List of Kodomo no Jikan chapters

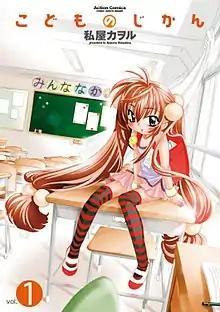
The first volume of "Kodomo no Jikan" as released by Futabasha on December 12, 2005, in Japan

The following is a list of volumes and chapters of the completed Japanese manga series Kodomo no Jikan, written and illustrated by Kaworu Watashiya and published in Japan by Futabasha in the monthly seinen manga magazine "Comic High!". Since serialization began on May 22, 2005, 71 chapters have been collected in ten tankōbon to date. At one point, an English language version of the manga was licensed for distribution in North America by Seven Seas Entertainment under the title "Nymphet", but the Los Angeles–based company ultimately decided not to publish it due to controversies over its content. An anime adaptation of the series — roughly covering the first twenty chapters of the manga, albeit with plot points and scenes lifted from later installments and featuring an original ending — aired on Japanese television between October 12, 2007, and December 28, 2007, containing twelve episodes.